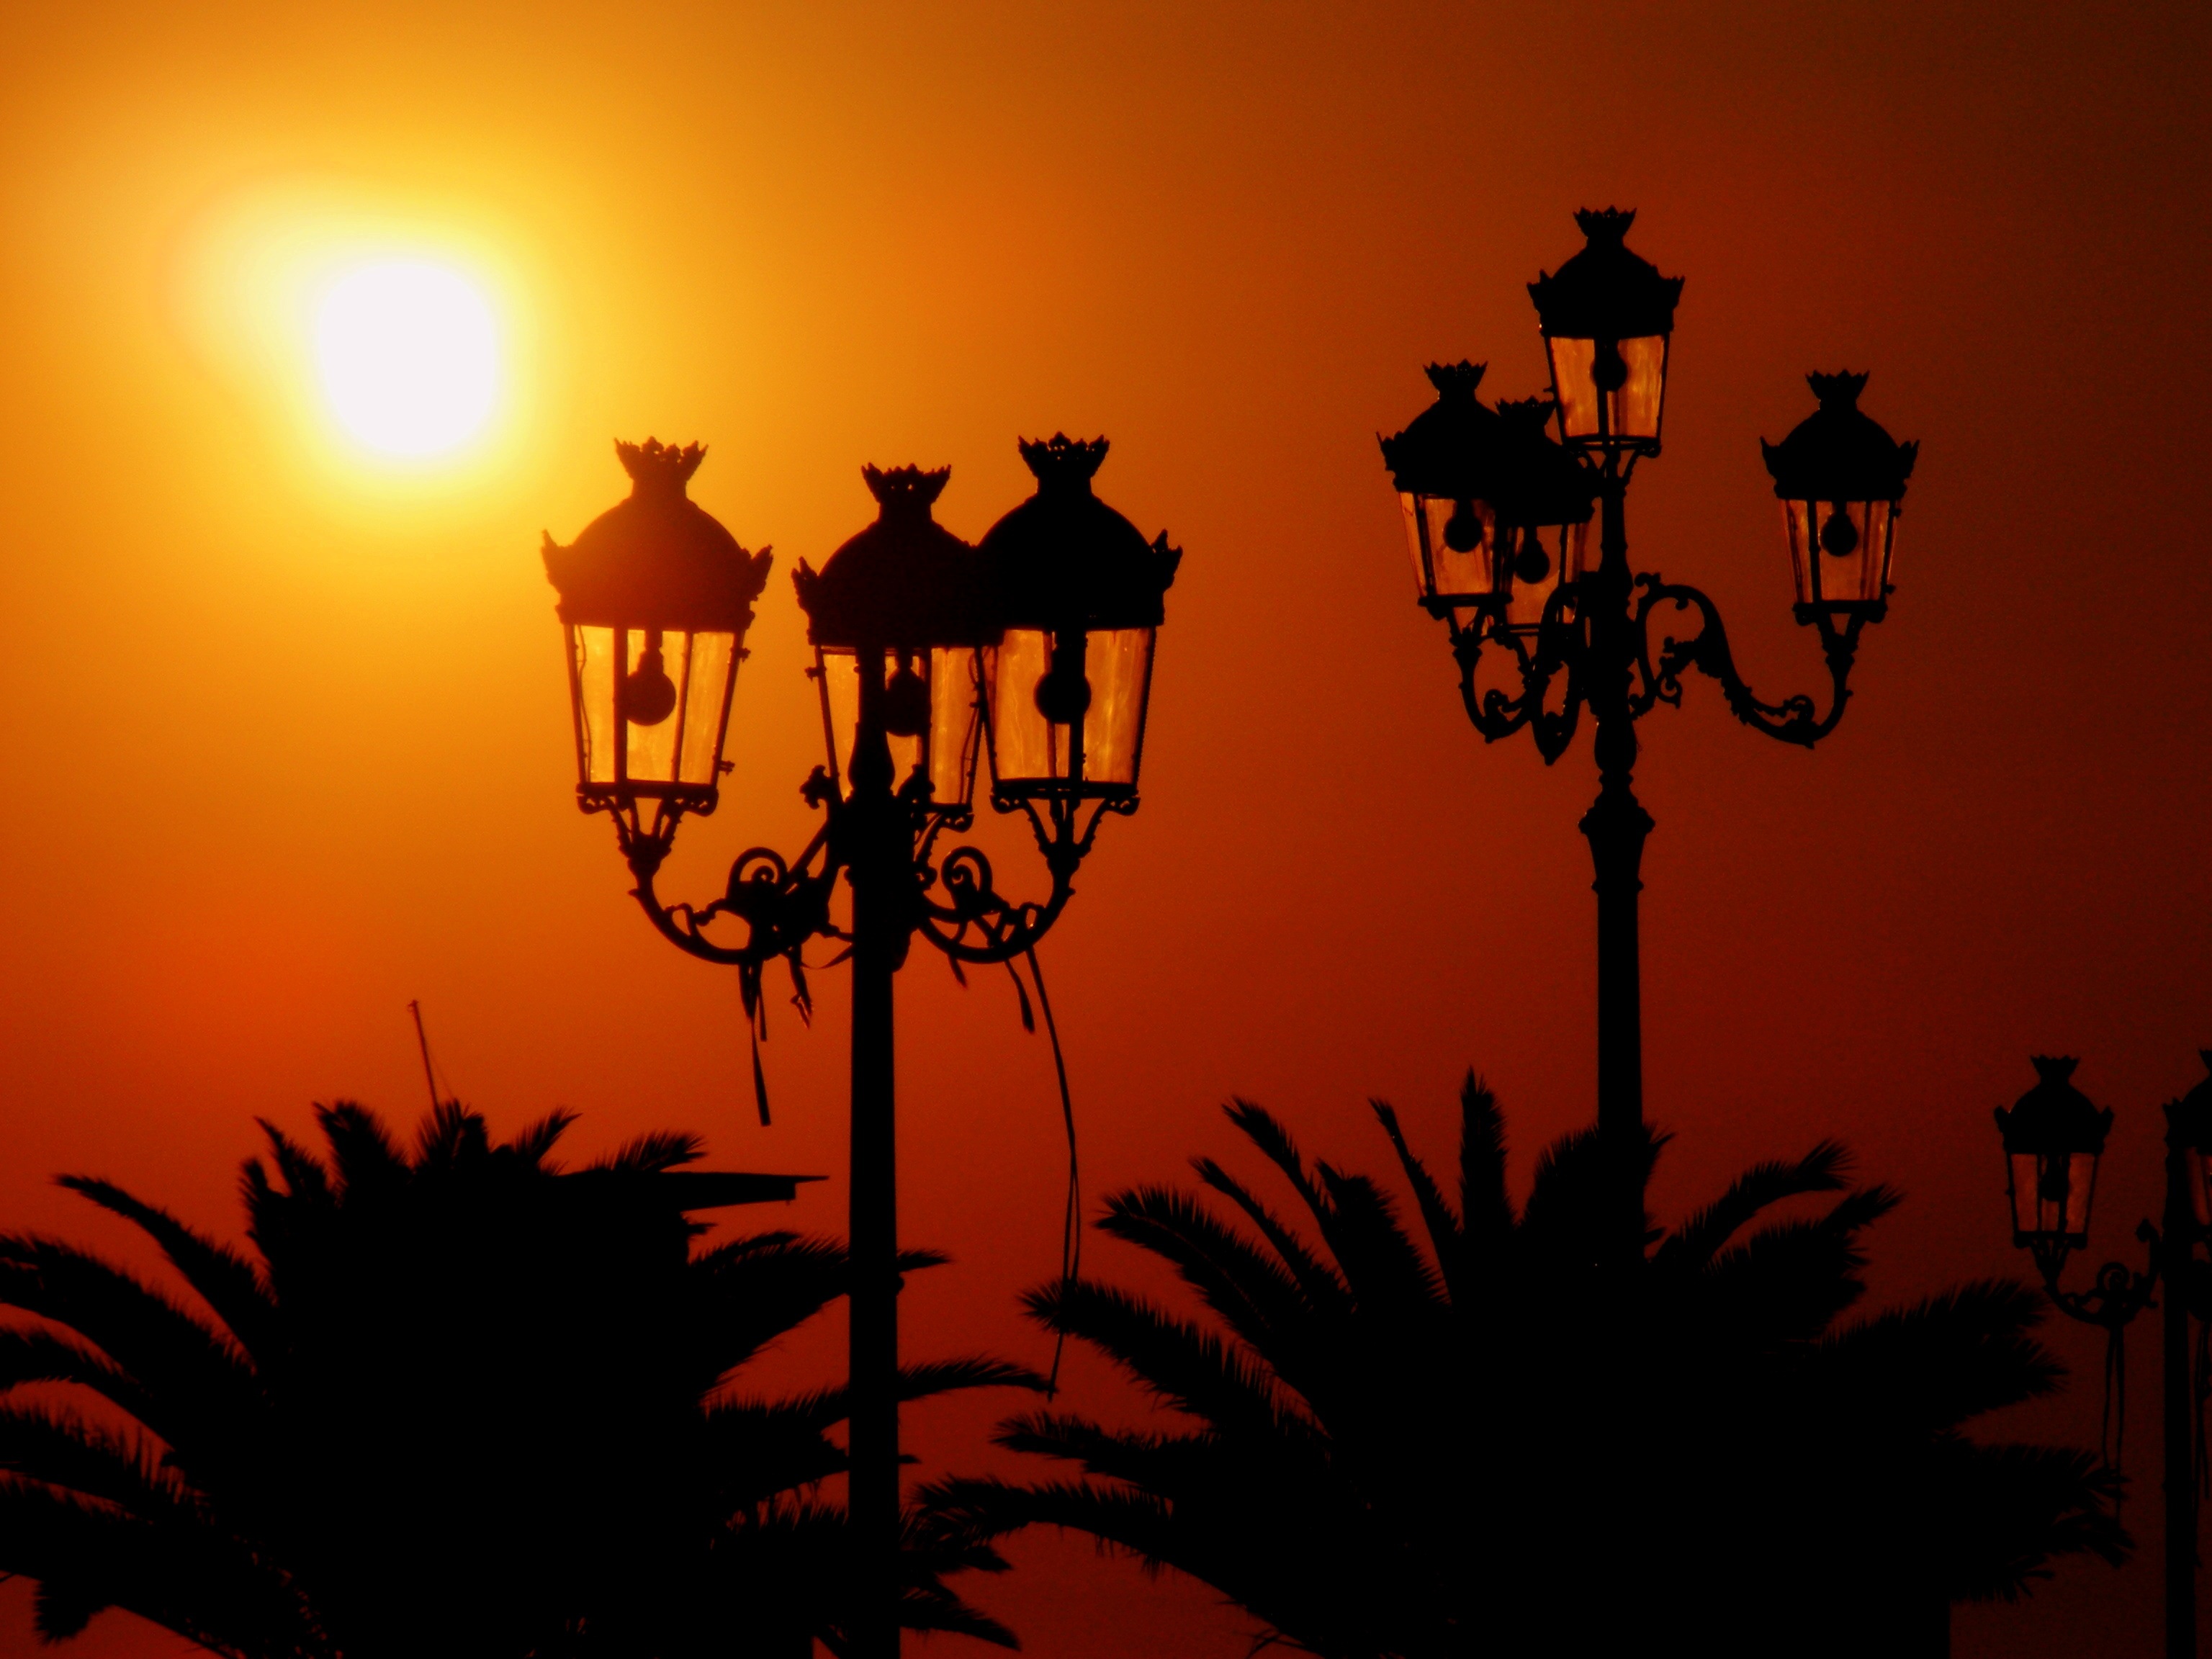
silhouette, sky, sun, sunrise, sunset, morning, flower, dusk, evening, lantern, red, lighting, illustration, east